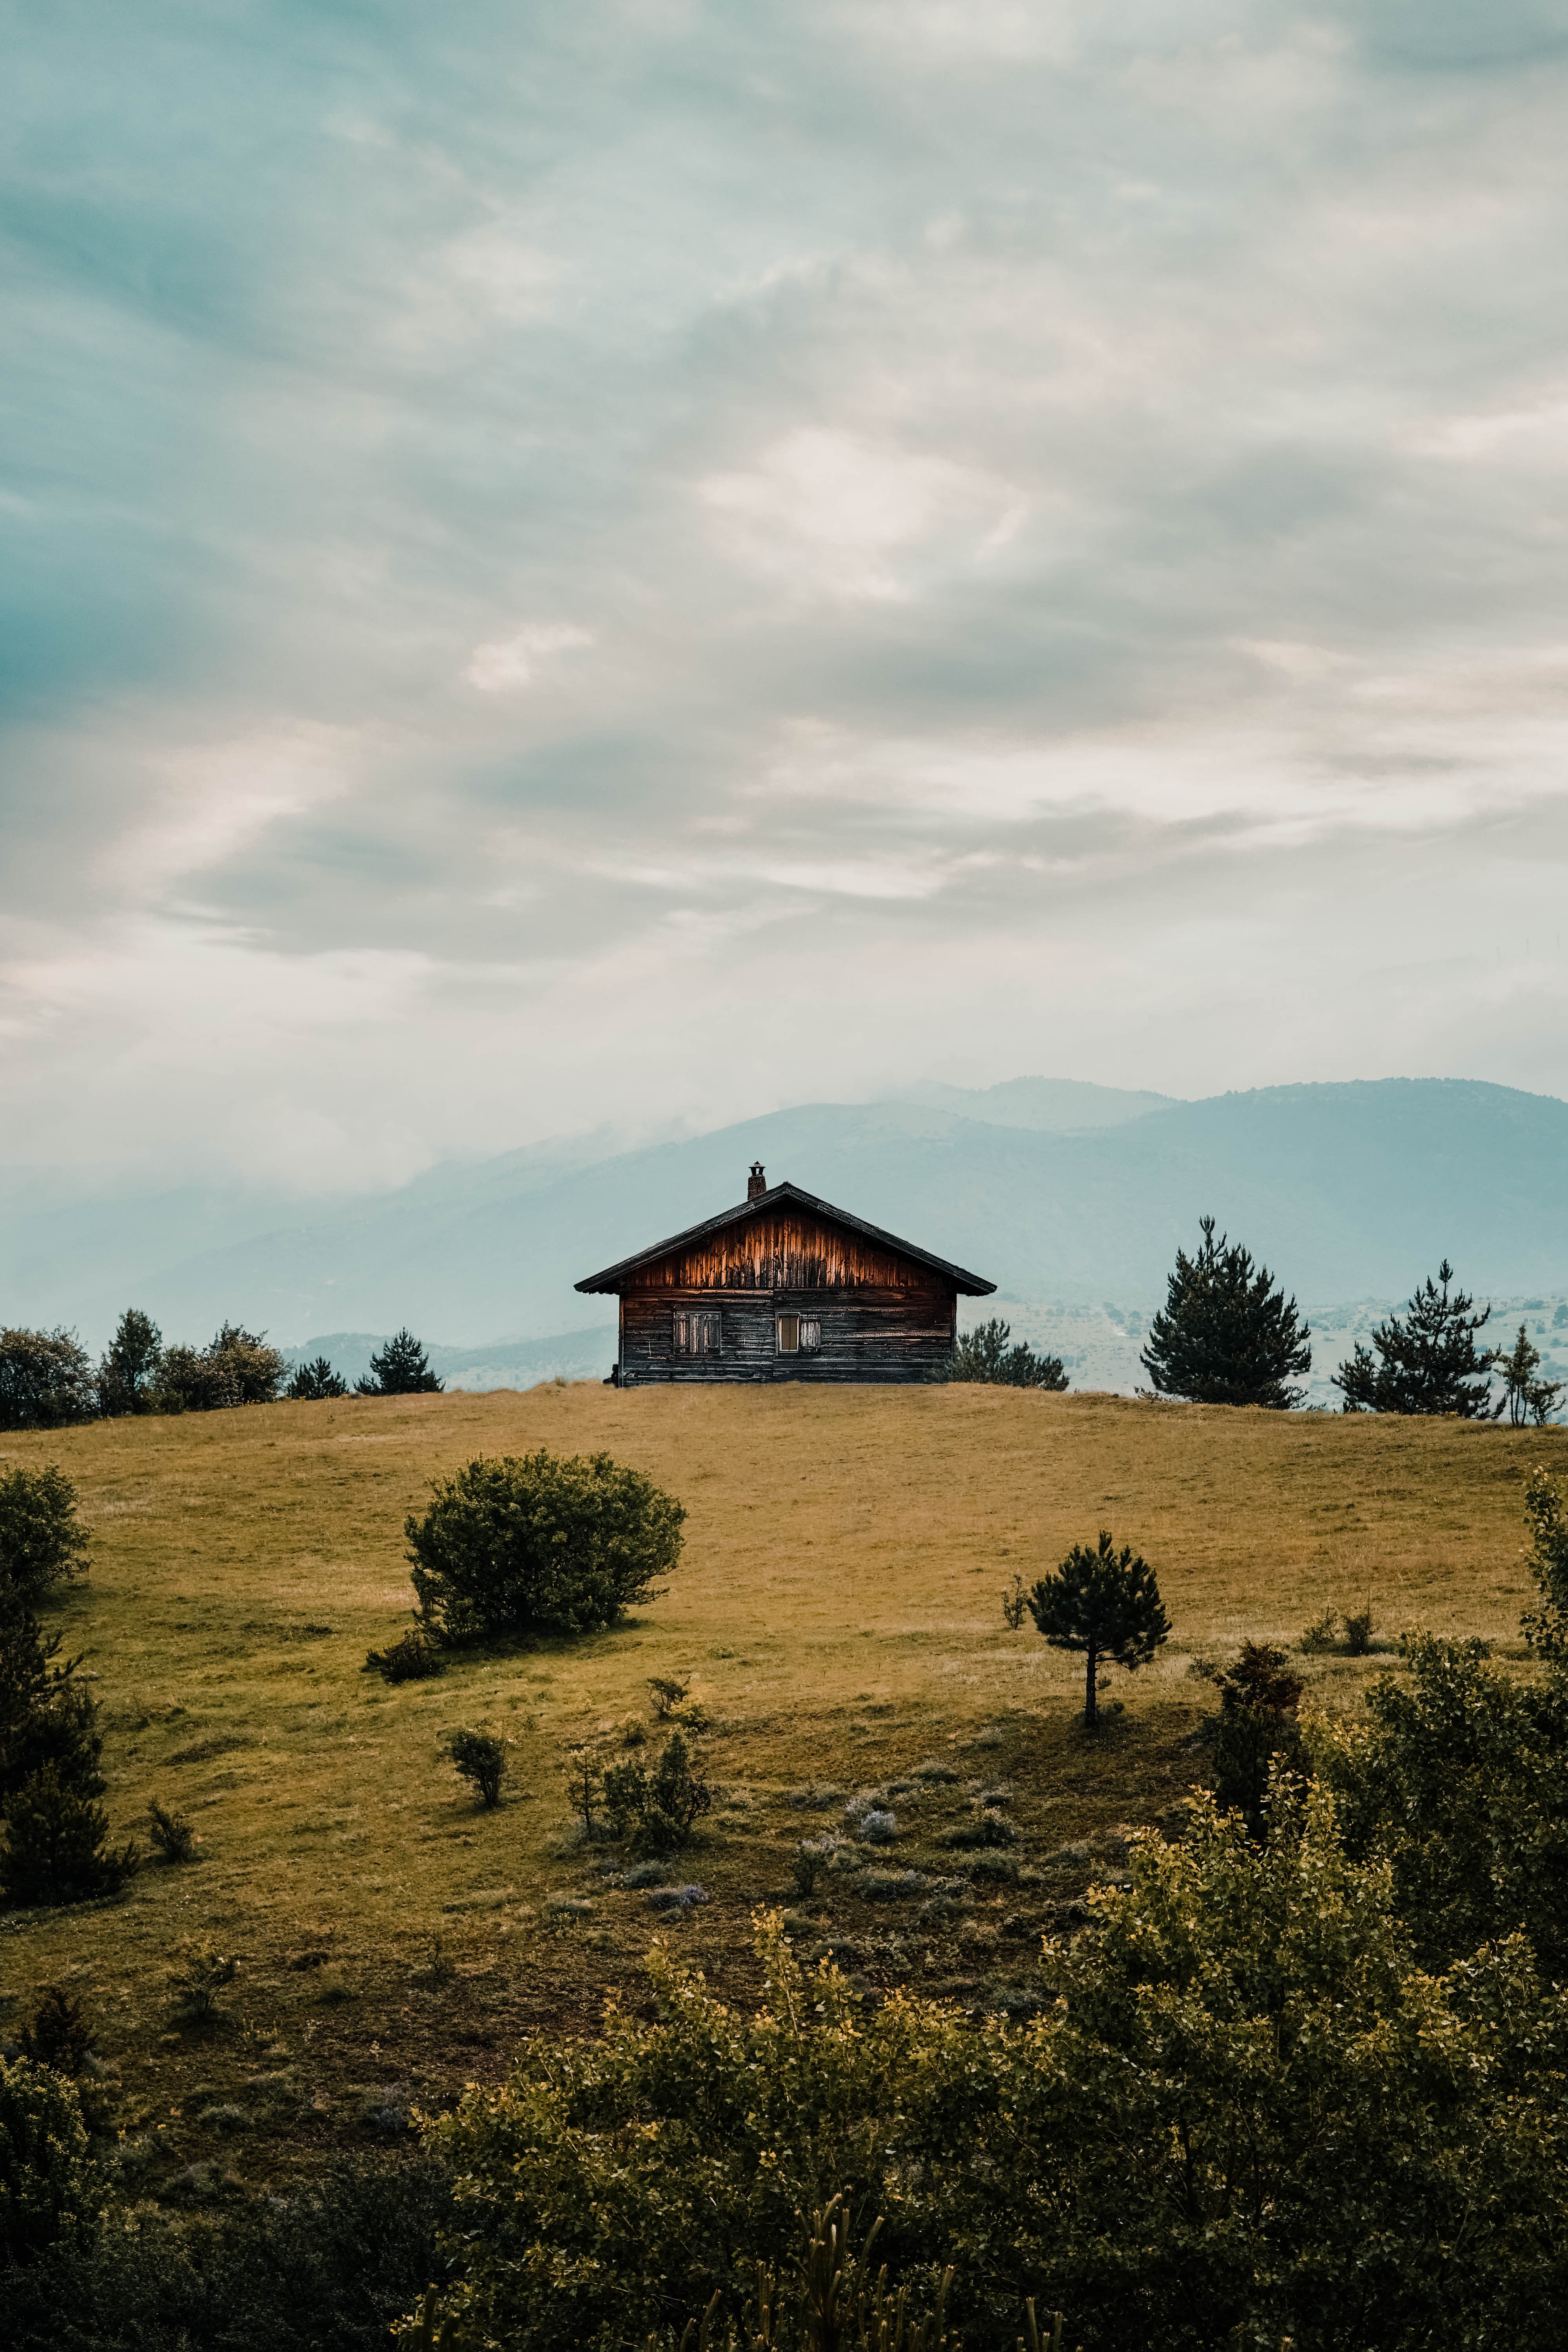
natural, cloud, sky, plant, building, natural landscape, tree, house, land lot, wood, grass, slope, plain, landscape, grassland, cottage, Tints and shades, horizon, meadow, prairie, hill, cumulus, field, pasture, steppe, roof, soil, mountain, hut, ranch, barn, plantation, farmhouse, farm, ocean, savanna, forest, agriculture